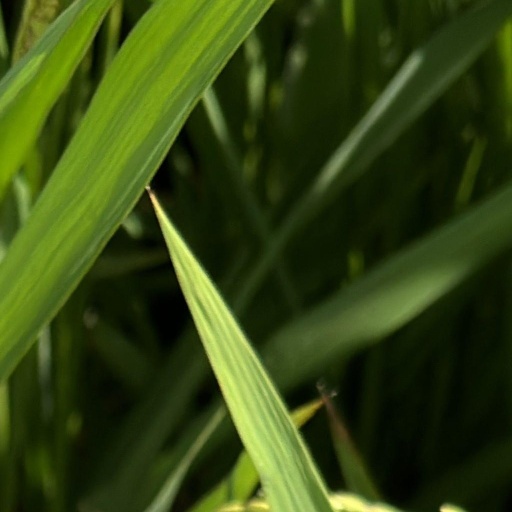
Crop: rice